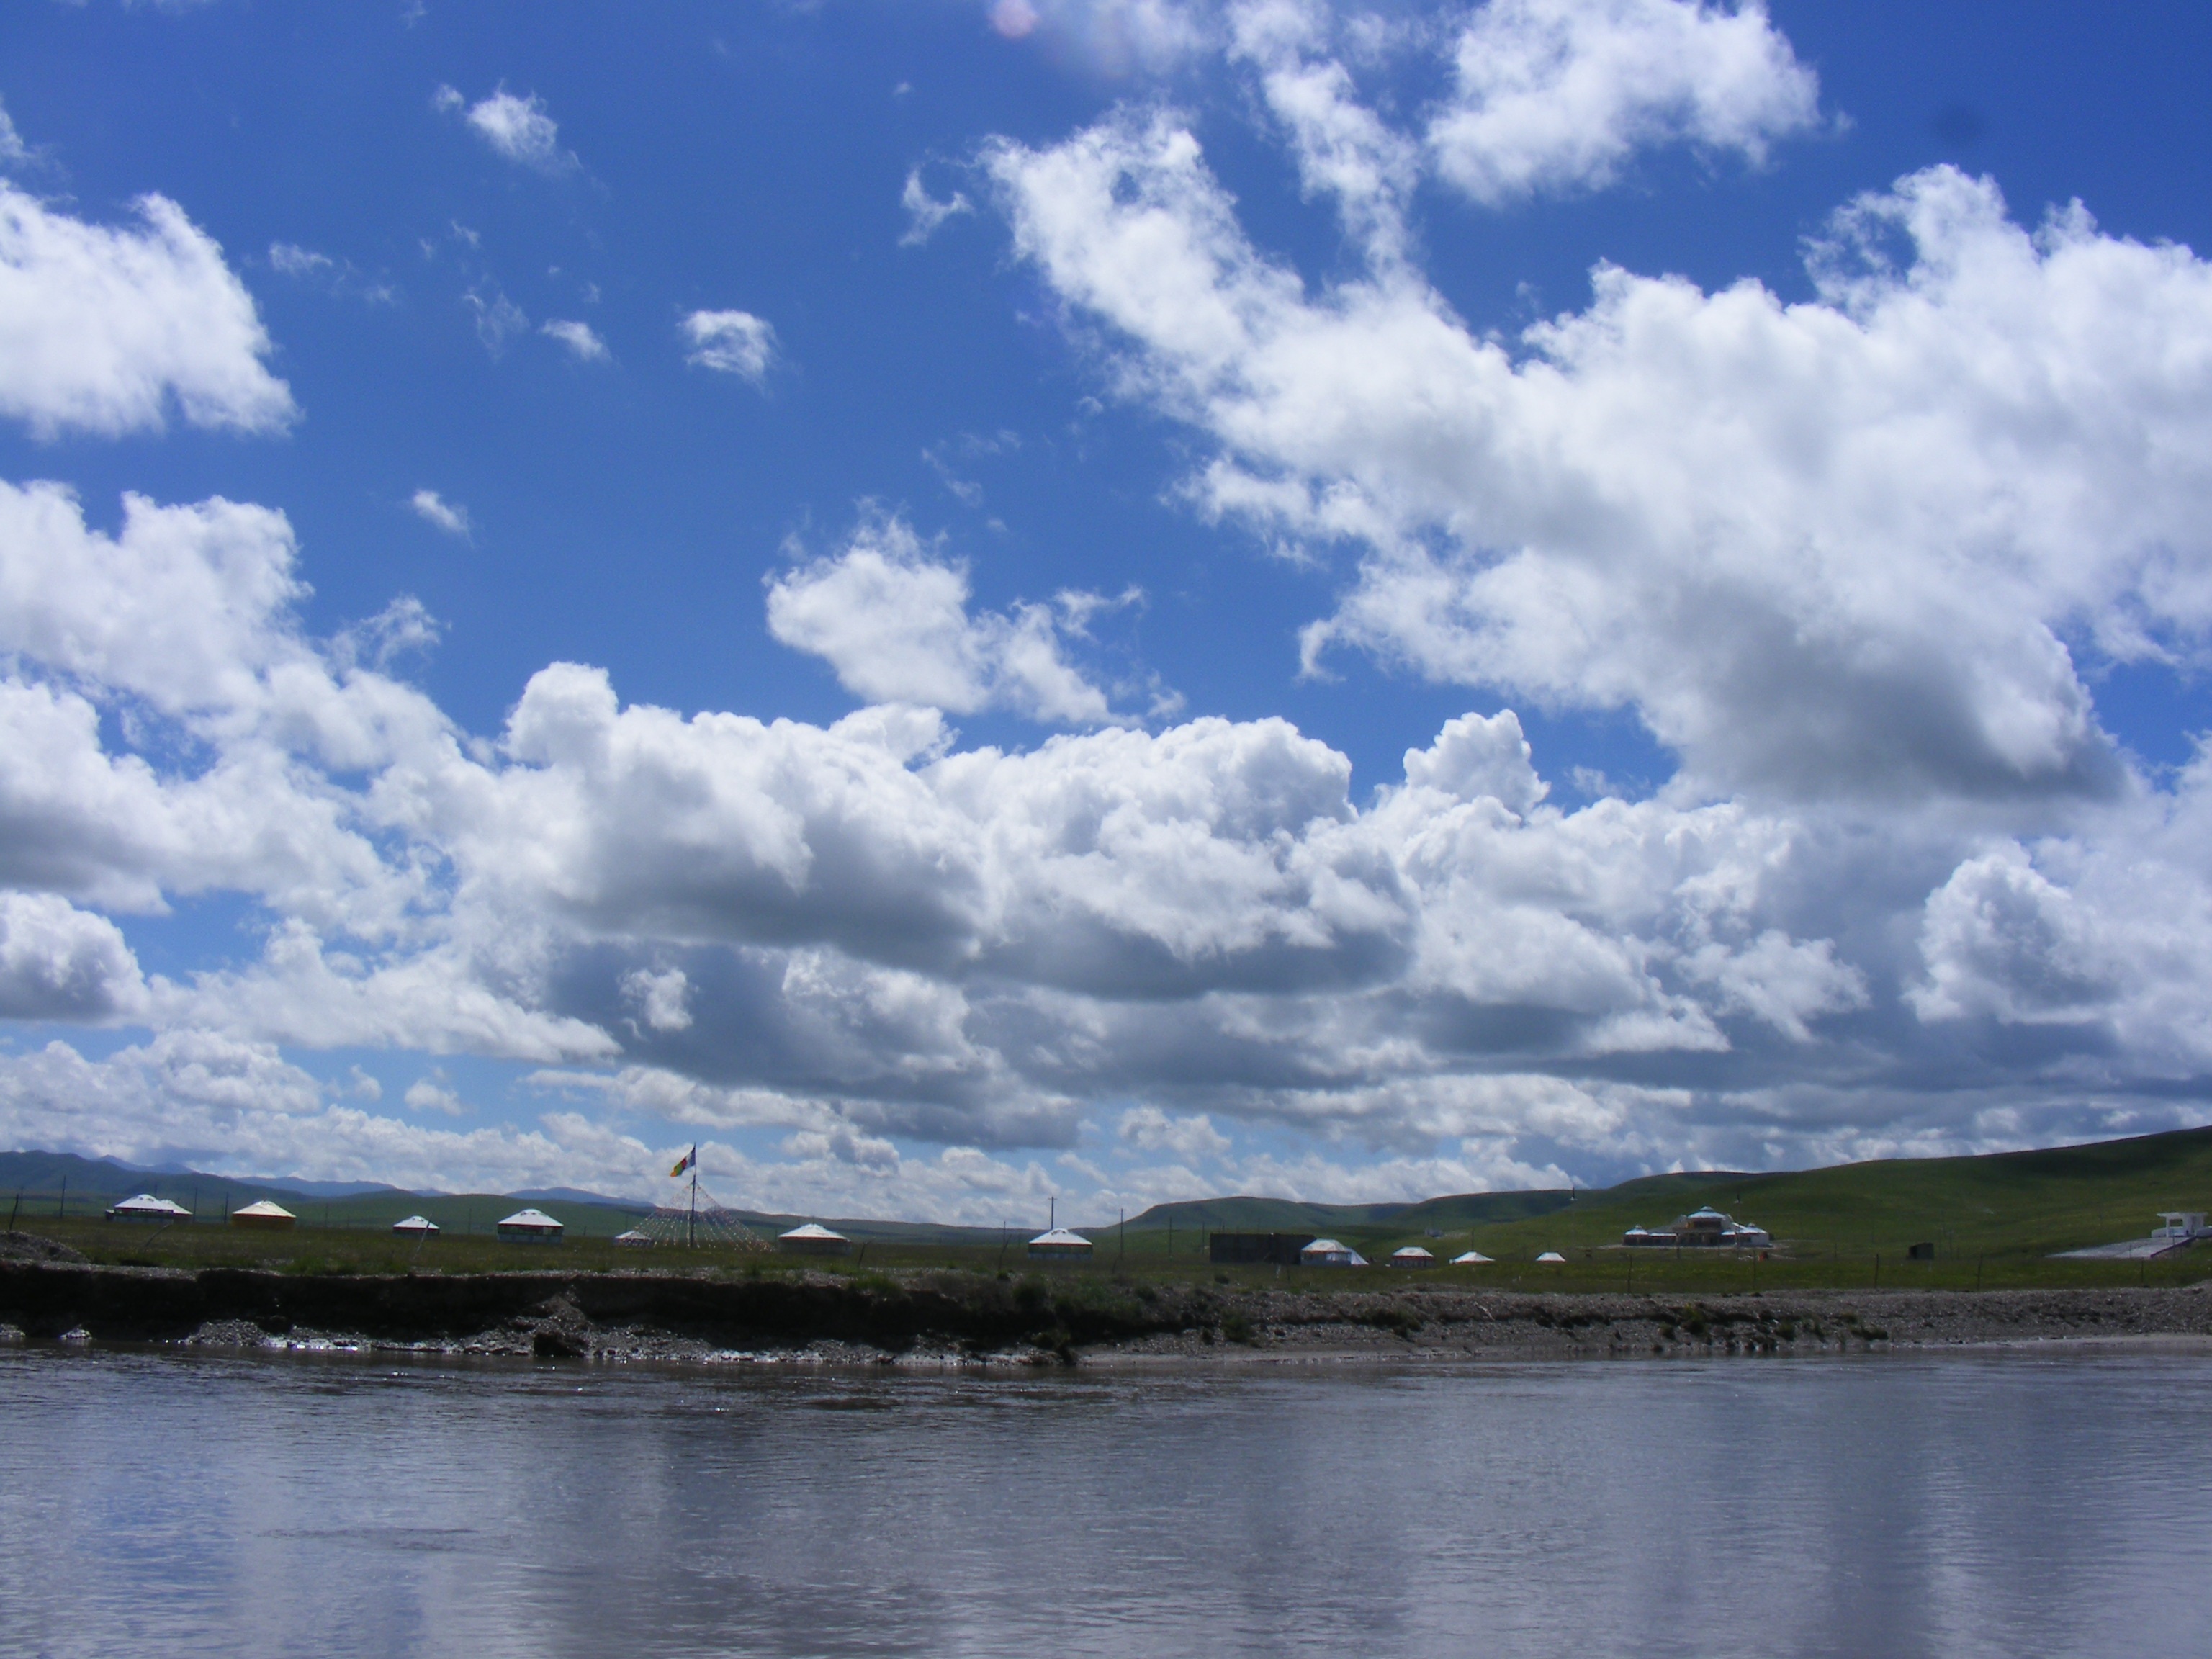
landscape, sea, water, nature, horizon, mountain, cloud, sky, lake, river, reflection, bay, reservoir, body of water, tibet, clouds, loch, meteorological phenomenon